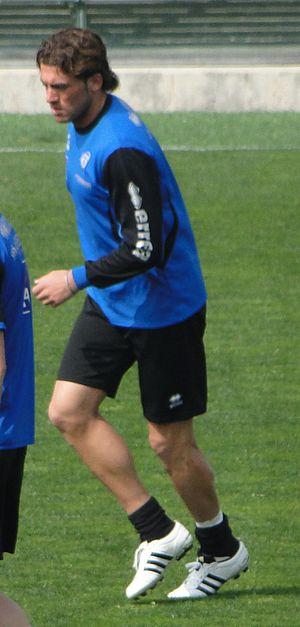
Guglielmo Stendardo est un footballeur italien, évoluant au poste de défenseur. Il a effectué l'intégralité de sa carrière en Italie, jouant 237 matchs de Serie A.